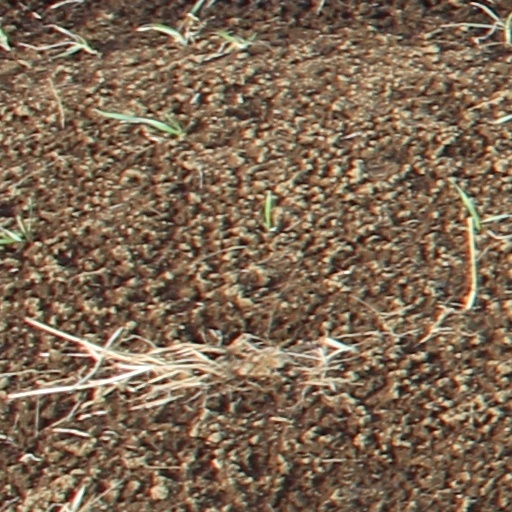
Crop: wheat